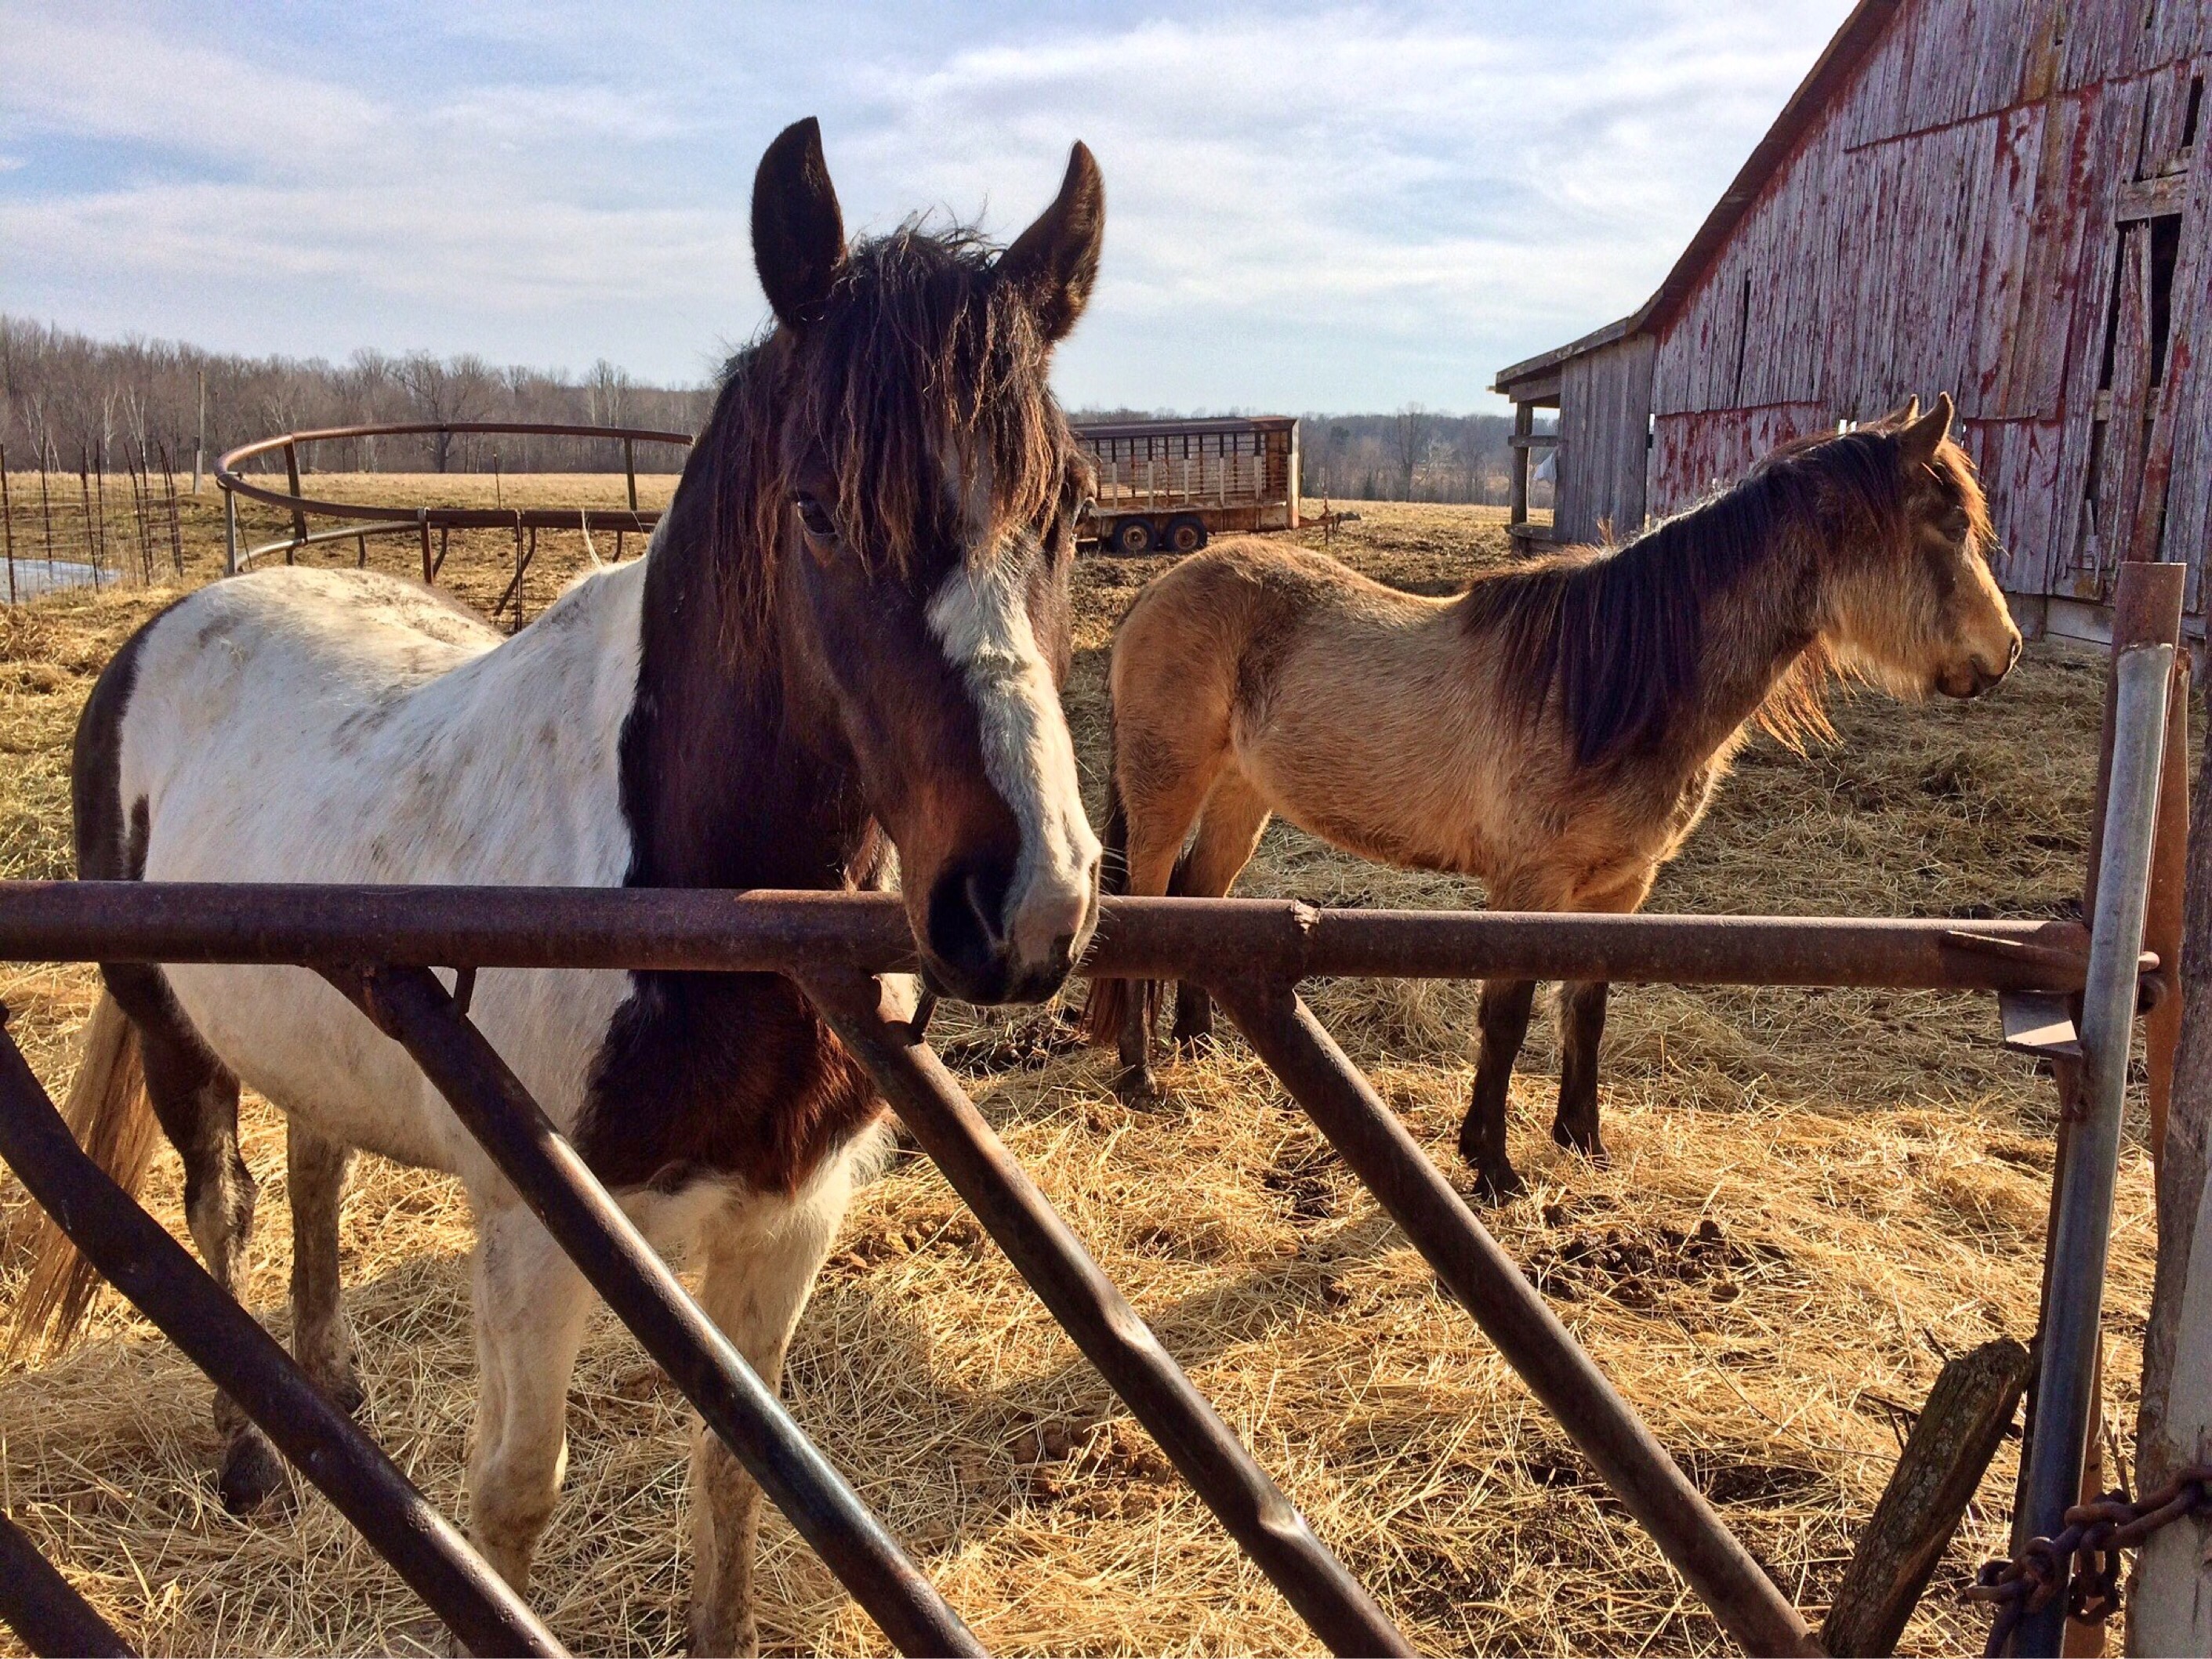
farm, animal, rural, pasture, ranch, horse, mammal, stallion, mane, equine, mare, pack animal, horse like mammal, mustang horse